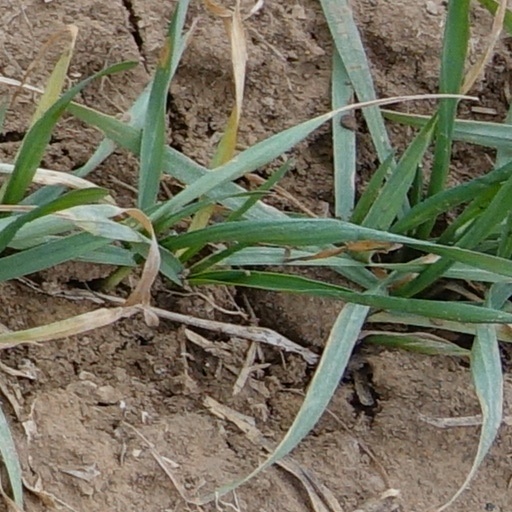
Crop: wheat